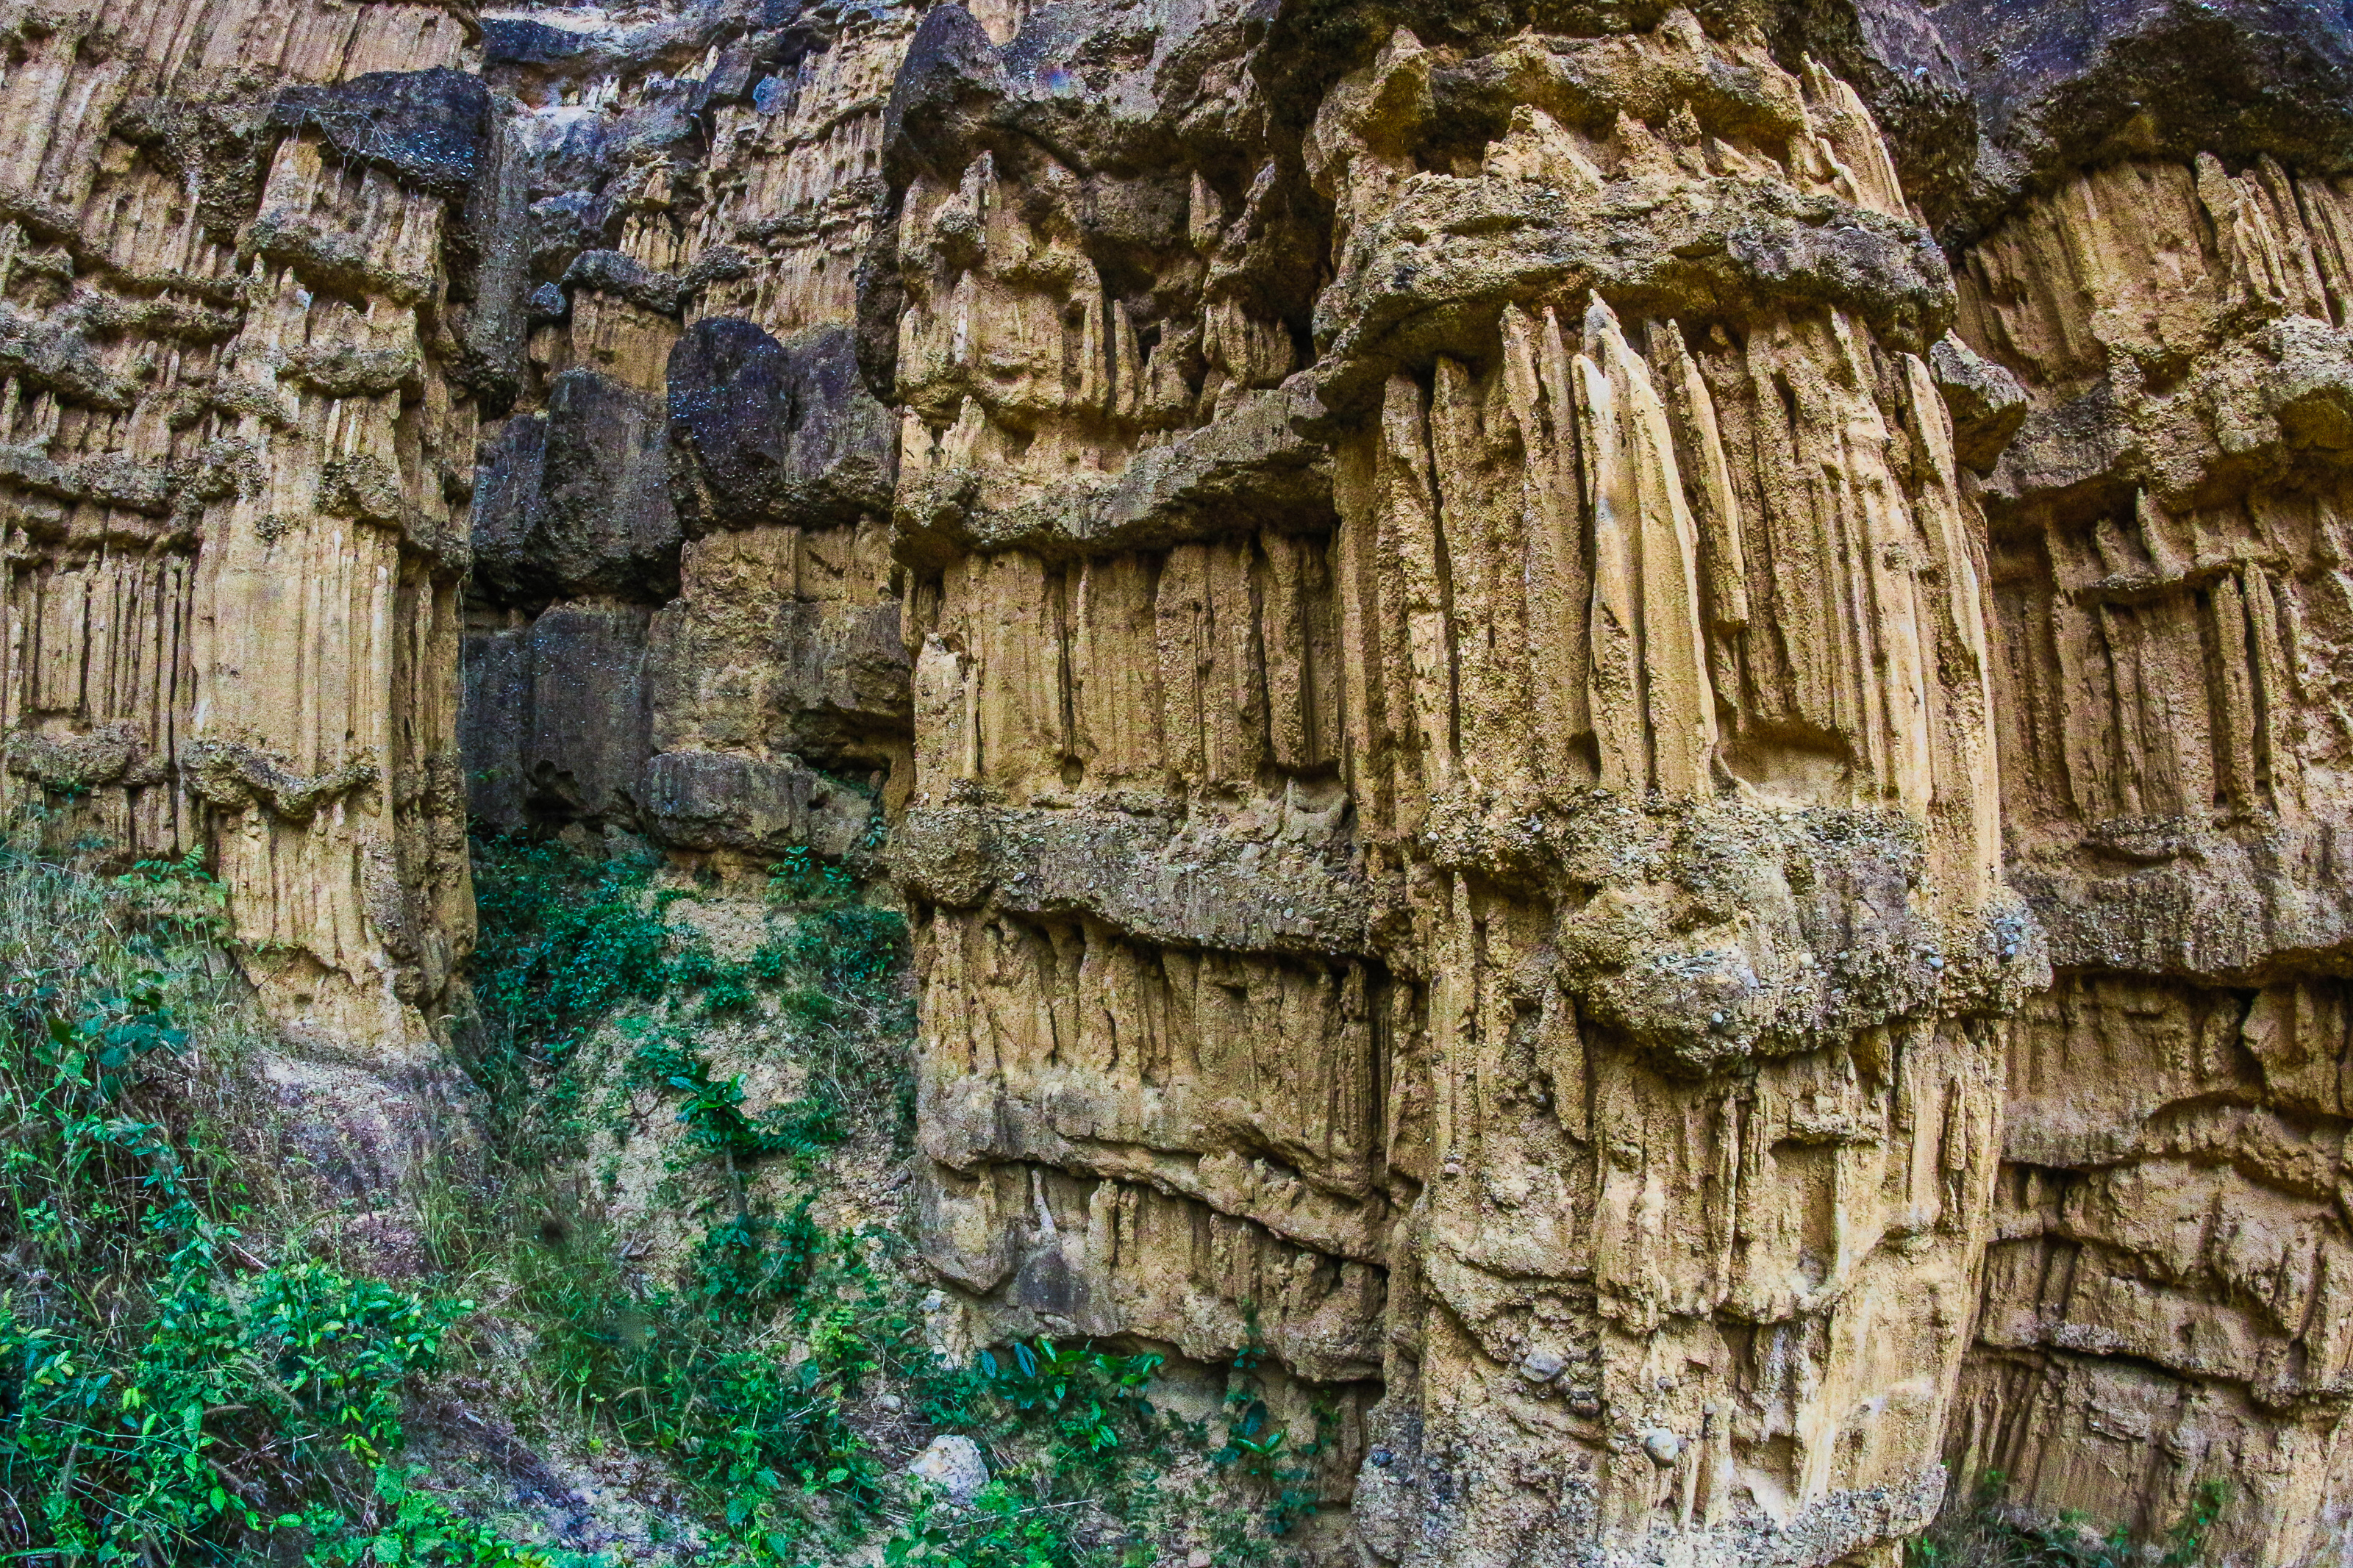
nature, mountain, rock, formation, outcrop, geology, bedrock, cliff, nature reserve, escarpment, terrain, tree, grass, plant, national park, sill, batholith, fault, landscape, badlands, klippe, intrusion, limestone, moss